Uxmal

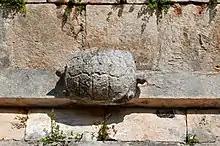
Detail of the "House of the Turtles"

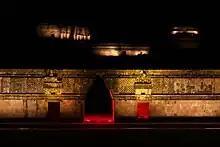
"Lights and Sound" nightly show on Nunnery Quadrangle.

Sylvanus G. Morley made a map of the site in 1909 which included some previously overlooked buildings. The Mexican government's first project to protect some of the structures from risk of collapse or further decay came in 1927. In 1930 Frans Blom led a Tulane University expedition to the site. They made plaster casts of the façades of the "Nunnery Quadrangle"; using these casts, a replica of the Quadrangle was constructed and displayed at the 1933 World's Fair in Chicago, Illinois. The plaster replicas of the architecture were destroyed following the fair, but some of the plaster casts of Uxmal's monuments are still kept at Tulane's Middle American Research Institute. In 1936 a Mexican government repair and consolidation program was begun under José Erosa Peniche.